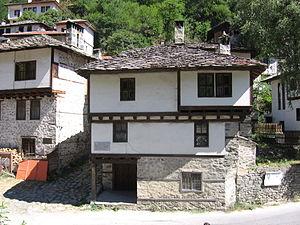
Chiroka laka est un village des Rhodopes, dans le sud de la Bulgarie. Il se trouve dans l’oblast de Smoljan, obština de Smoljan, à 26 km au nord-ouest de la ville de Smoljan, à environ 22 km au sud-est de la ville de Devin.
L’exarque Stéphane Iᵉʳ, en bulgare Екзарх Стефан I, translittération scientifique internationale Ekzarh Stefan I était un religieux bulgare, qui dirigea la hiérarchie de l’Église orthodoxe bulgare de 1945 à 1948 avec le titre d'exarque. Il est l’auteur de nombreux textes, études théologiques, discours, etc. Son nom est aujourd’hui surtout associé à son rôle dans le sauvetage des juifs bulgares pendant la Seconde Guerre mondiale. En 2001, le Mémorial de Yad Vashem lui a décerné le titre de « Juste parmi les nations ».